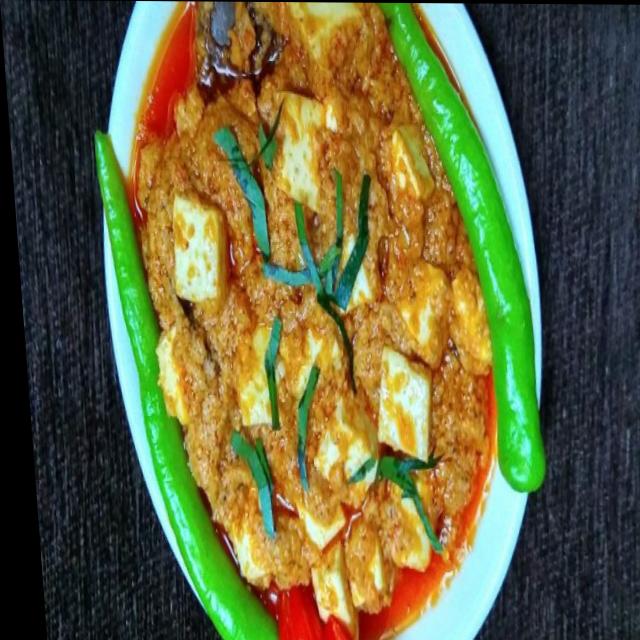
Dish: shahi_paneer